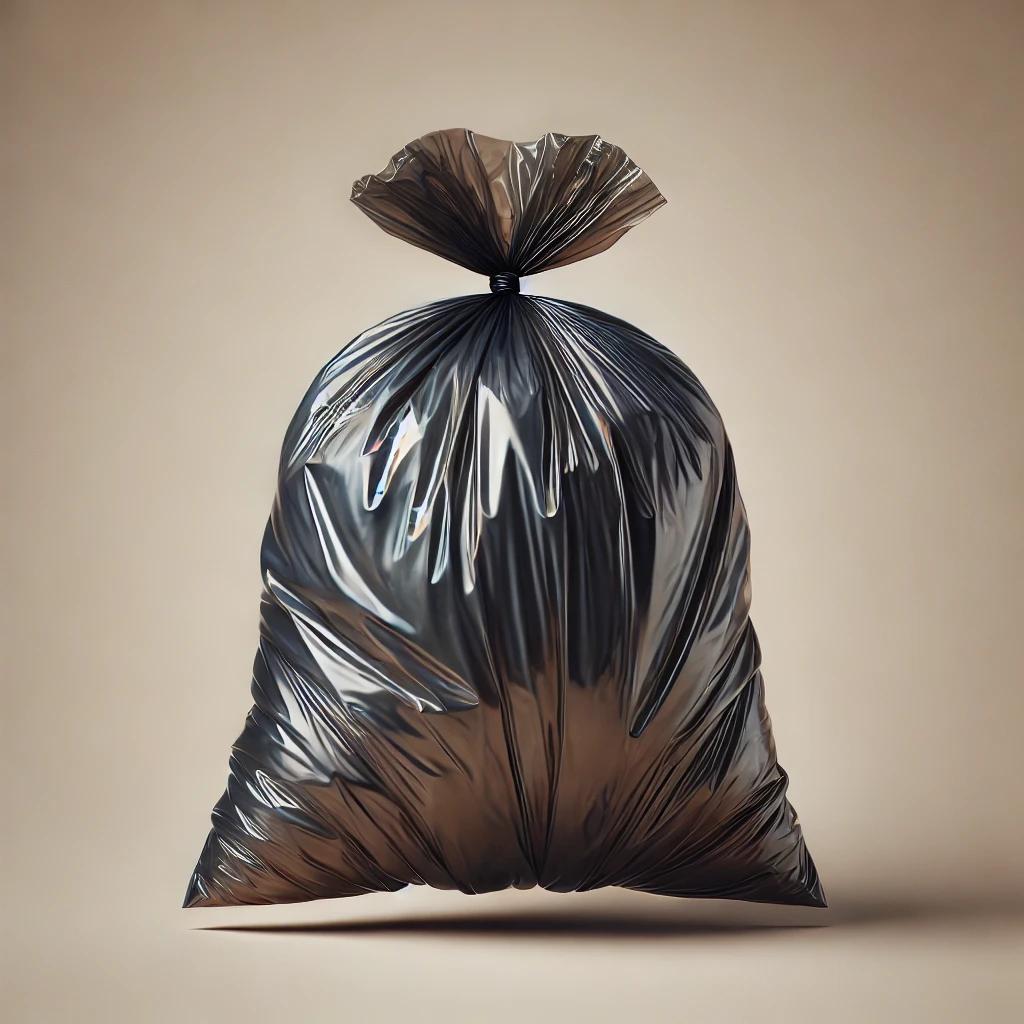
Etiqueta: plástico